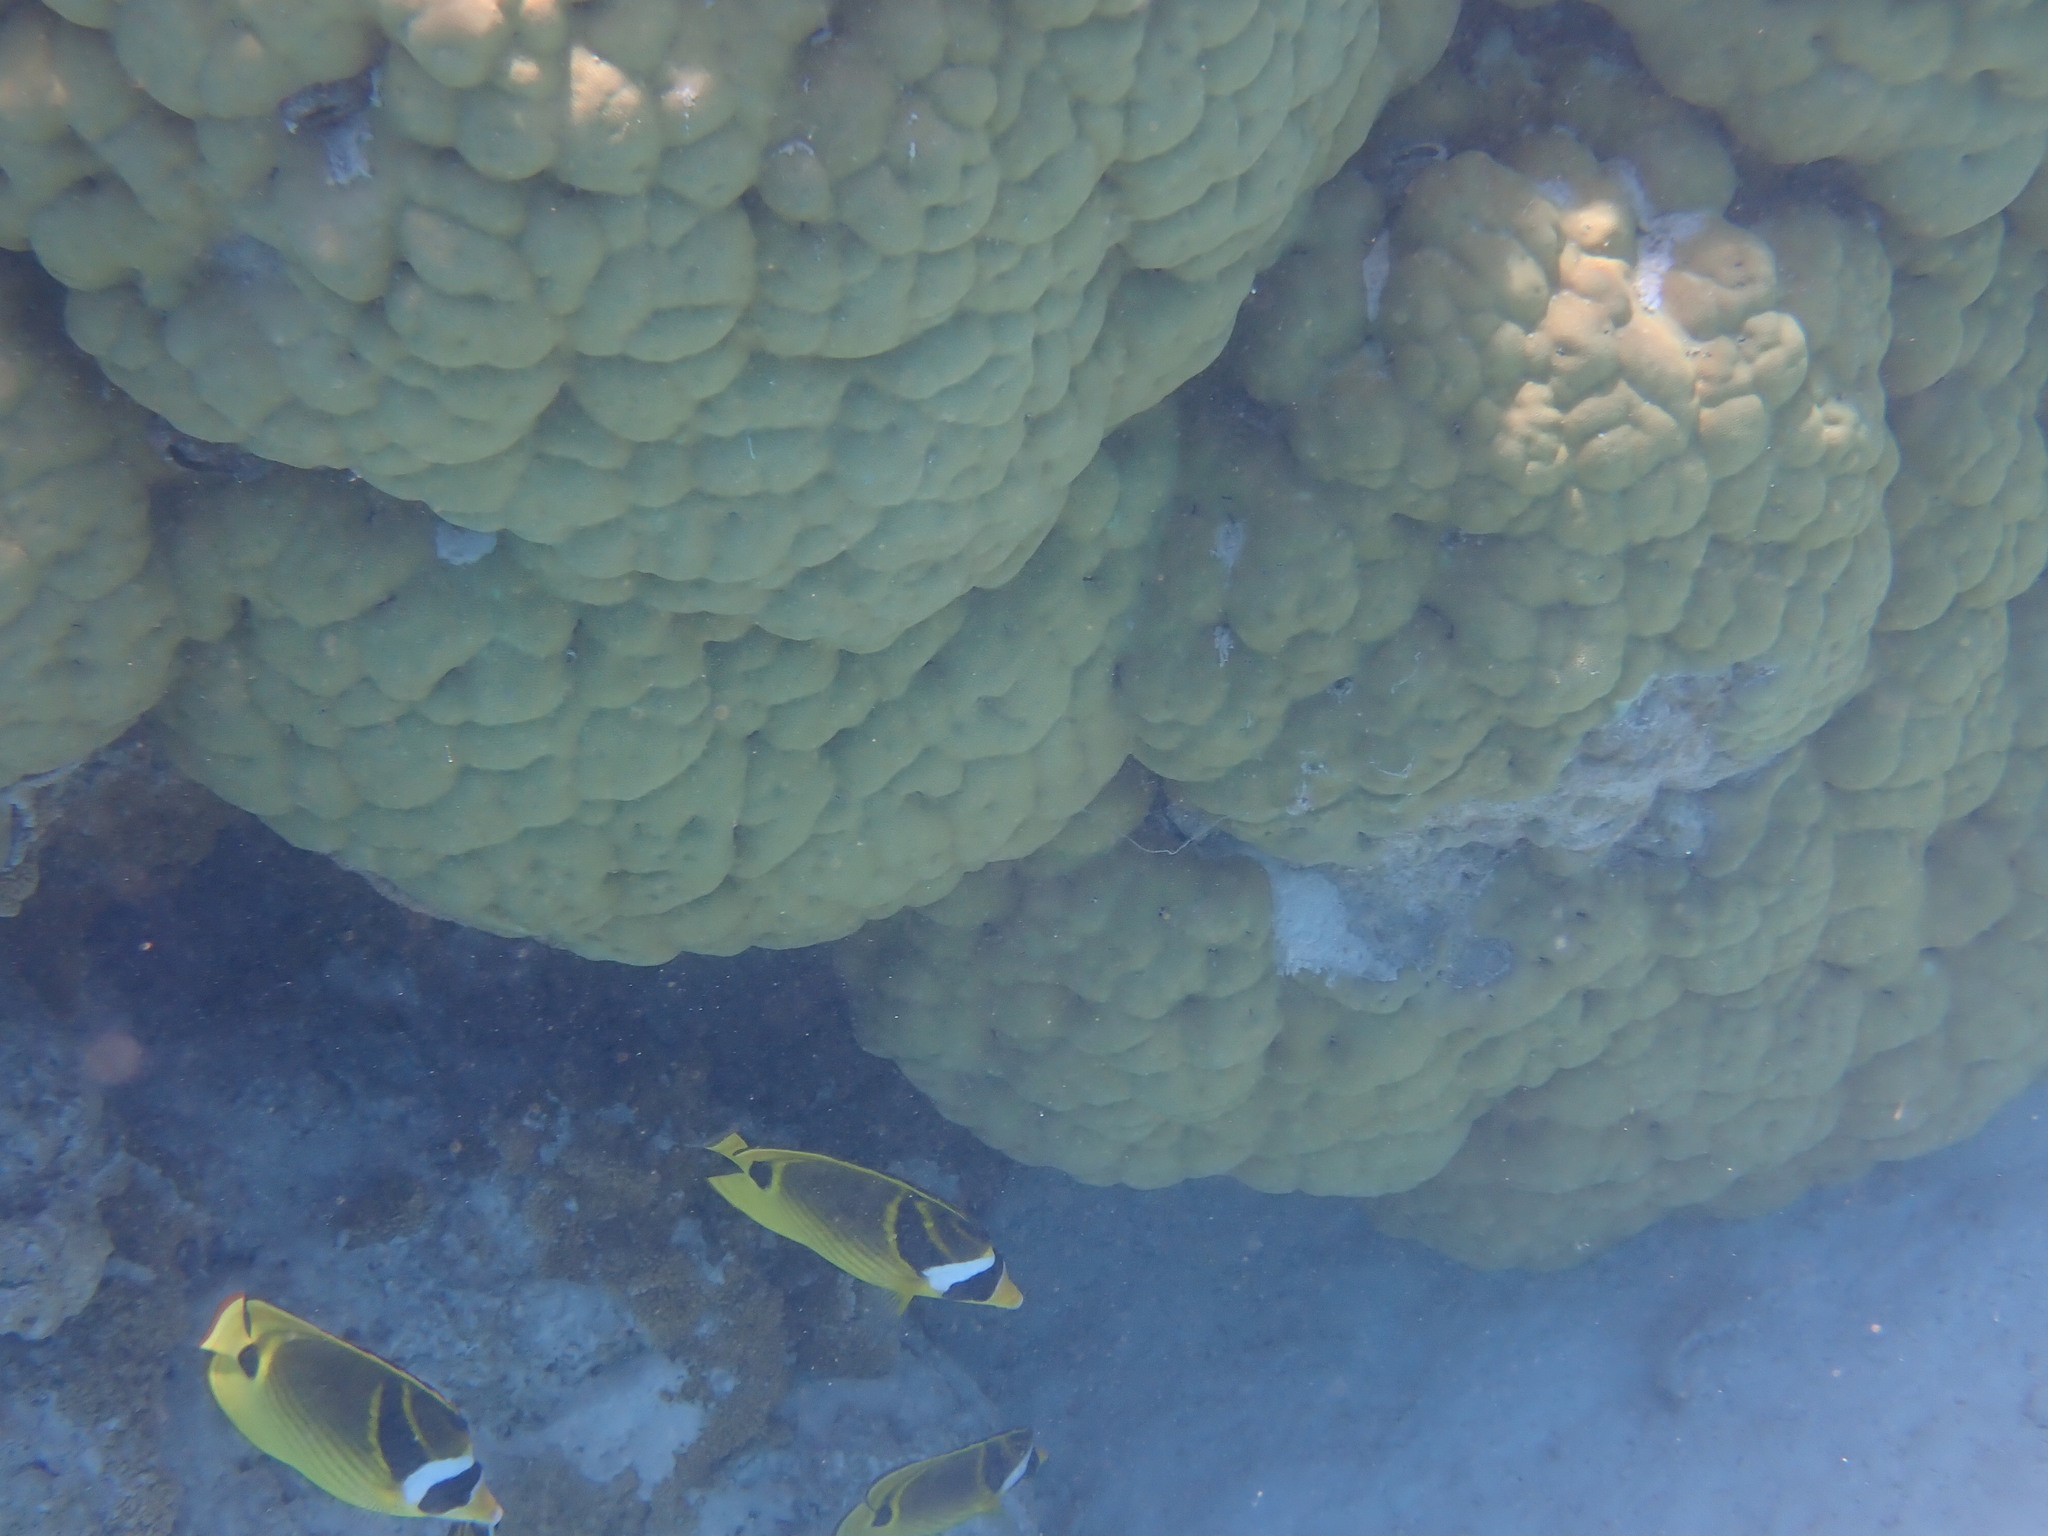
Chaetodon lunula (Raccoon Butterflyfish)